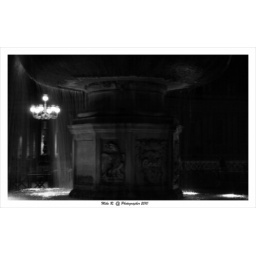
Water in black & white